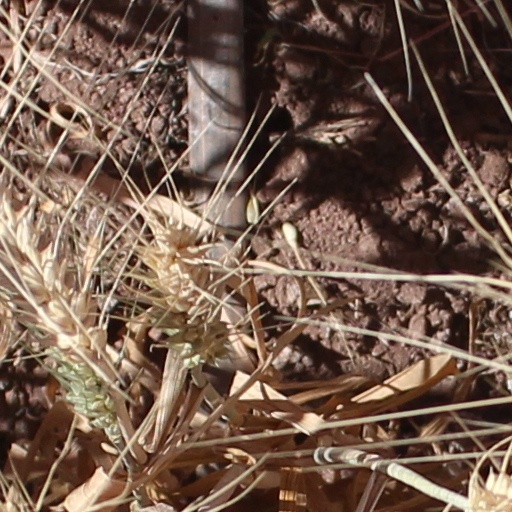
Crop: wheat